1931 Australian federal election

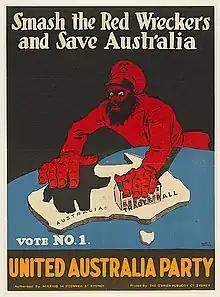
Red-baiting poster from the 1931 election.

The 1931 Australian federal election was held on 19 December 1931 to elect all 75 seats in the House of Representatives and 18 of the 36 seats in the Senate.